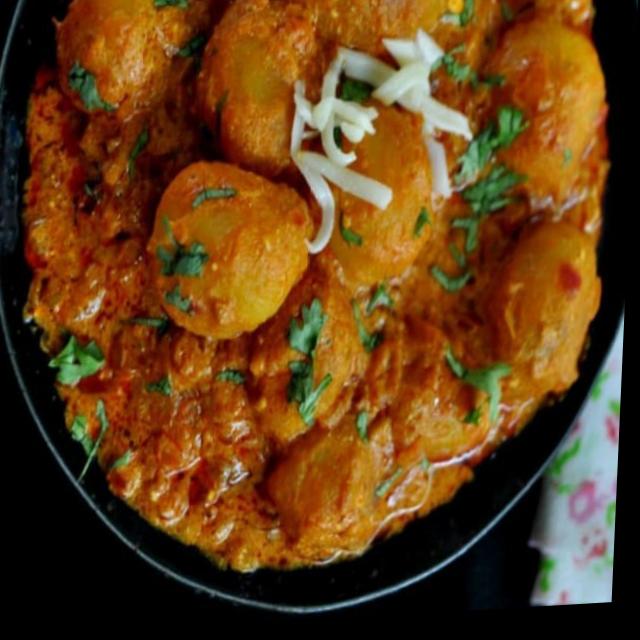
Dish: dum_aloo